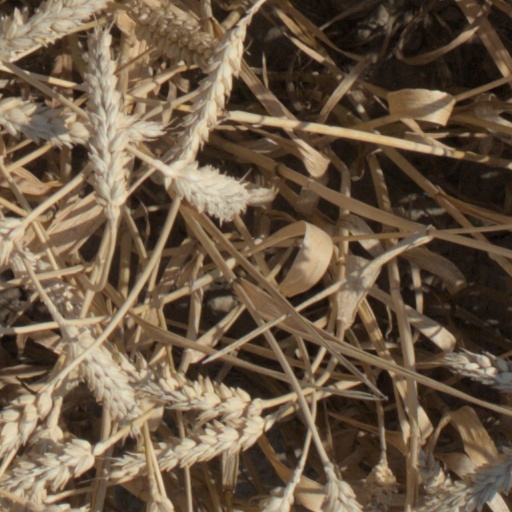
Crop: wheat